Renato Tarifeño

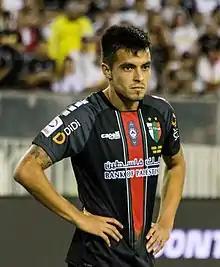
Tarifeño with Palestino in 2020

Renato Nicolás Tarifeño Aranda (born September 6, 1996) is a Chilean footballer who currently plays for San Luis de Quillota.